Multics

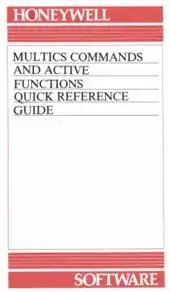
Multics Commands reference manual

Multics implements a single-level store for data access, discarding the clear distinction between files (called "segments" in Multics) and "process memory". The memory of a process consists solely of segments that were mapped into its address space. To read or write to them, the process simply uses normal central processing unit (CPU) instructions, and the operating system takes care of making sure that all the modifications were saved to disk. In POSIX terminology, it is as if every file were codice_1ed; however, in Multics there is no concept of "process memory", separate from the memory used to hold mapped-in files, as Unix has. "All" memory in the system is part of "some" segment, which appears in the file system; this includes the temporary scratch memory of the process, its kernel stack, etc.